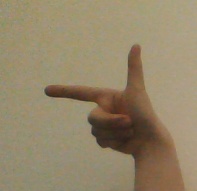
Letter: yaa